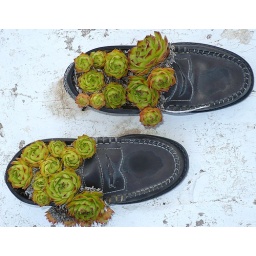
Hen and Chick plants grow in someone's brown leather shoes.